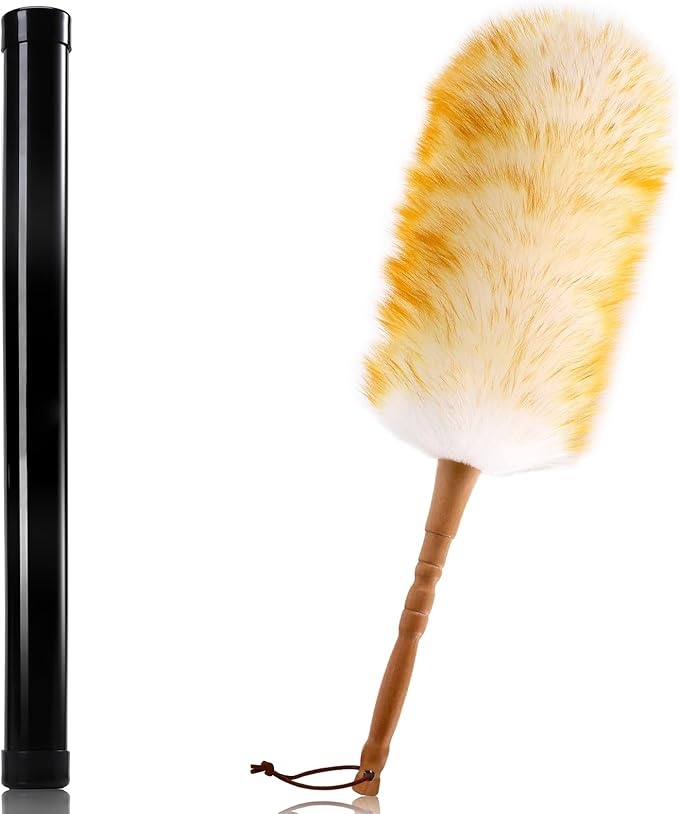
Lambswool Duster with Solid Wooden Handle,Leather Hang Strap,18.9 inch Long,Natural Feather Duster for Cleaning Ceiling Fans,Window Blinds,Computer Screens,Bookshelves etc
About This lambswool duster,pure preminum quality lambswool contains natural lanolin,which attracts and holds dust like a magnet,and soft texture will not stratch surfaces; Our feather cleaning duster with solid wooden handle,high quality and durable;Also,with feather hang loop,easy for storage,space saving; Make a twist after usage,then dust will fall.Just rinse it with clean water and hang to dry,very easy to clean; Lambswool head dims:10.2”x 5.9” when fluffed,ideal cleaning solution for Ceiling Fans, Window Blinds, Computer Screens, Keyboards, Plant Leaves, Dashboards, Bookshelves,Car Windows,Pets Hair,anywhere narrow or places hard to reach; Big feather head cover large surface for each wipe,suck and lock dust,super dust removal . Overview Brand : GRNVDWN Product Dimensions : 10.2"L x 5.9"W Color : 18.9-a Recommended Uses For Product : Blind, Fan, Furniture, Screen Special Feature : Durable
Brand: GRNVDWN
Category: Home & Garden > Household Supplies > Household Cleaning Supplies > Dusters